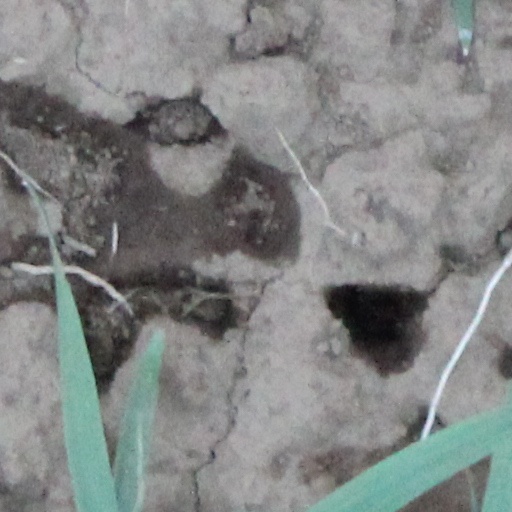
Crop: wheat